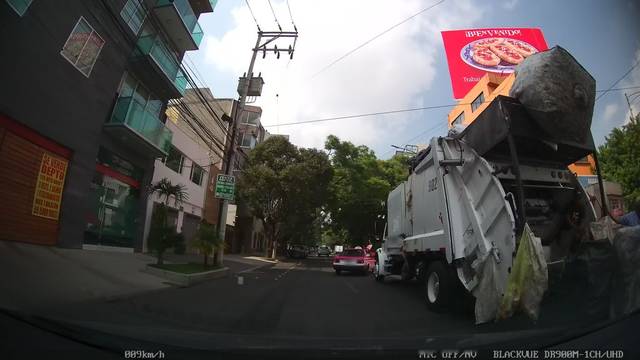
Region: Mexico
Coordinates: 19.387, -99.171